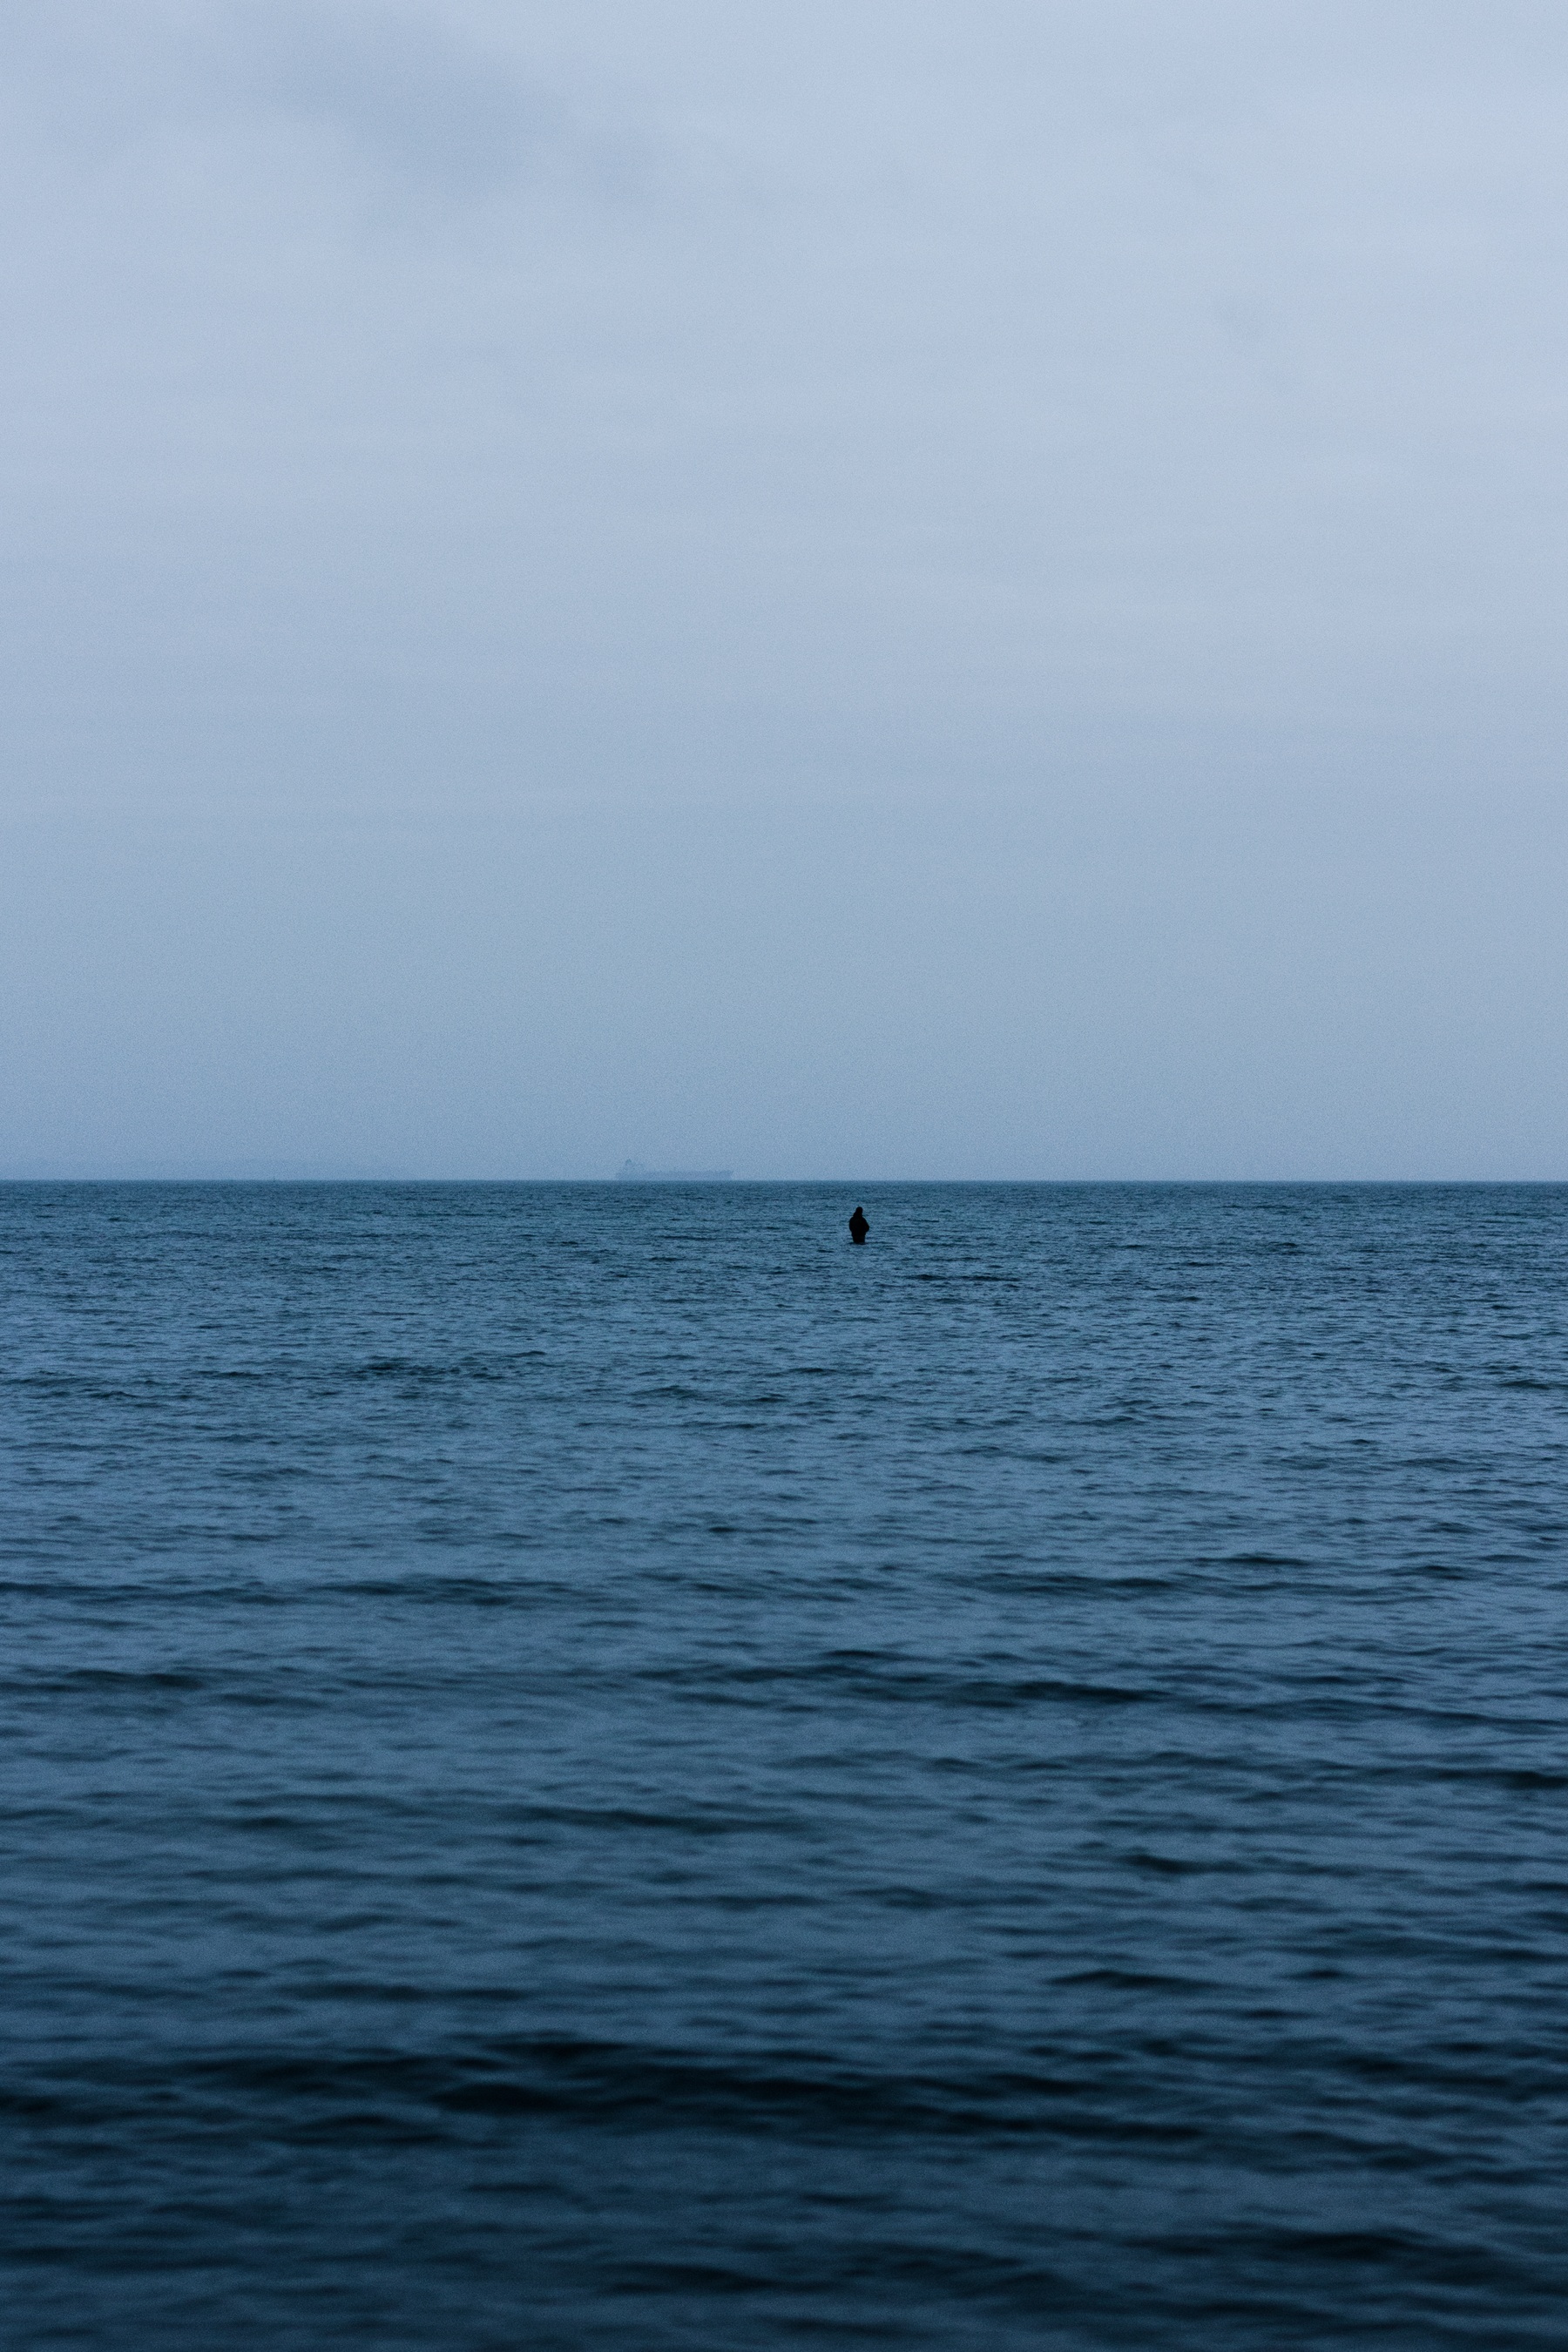
sea, coast, ocean, horizon, shore, wave, lake, bay, body of water, cape, wind wave